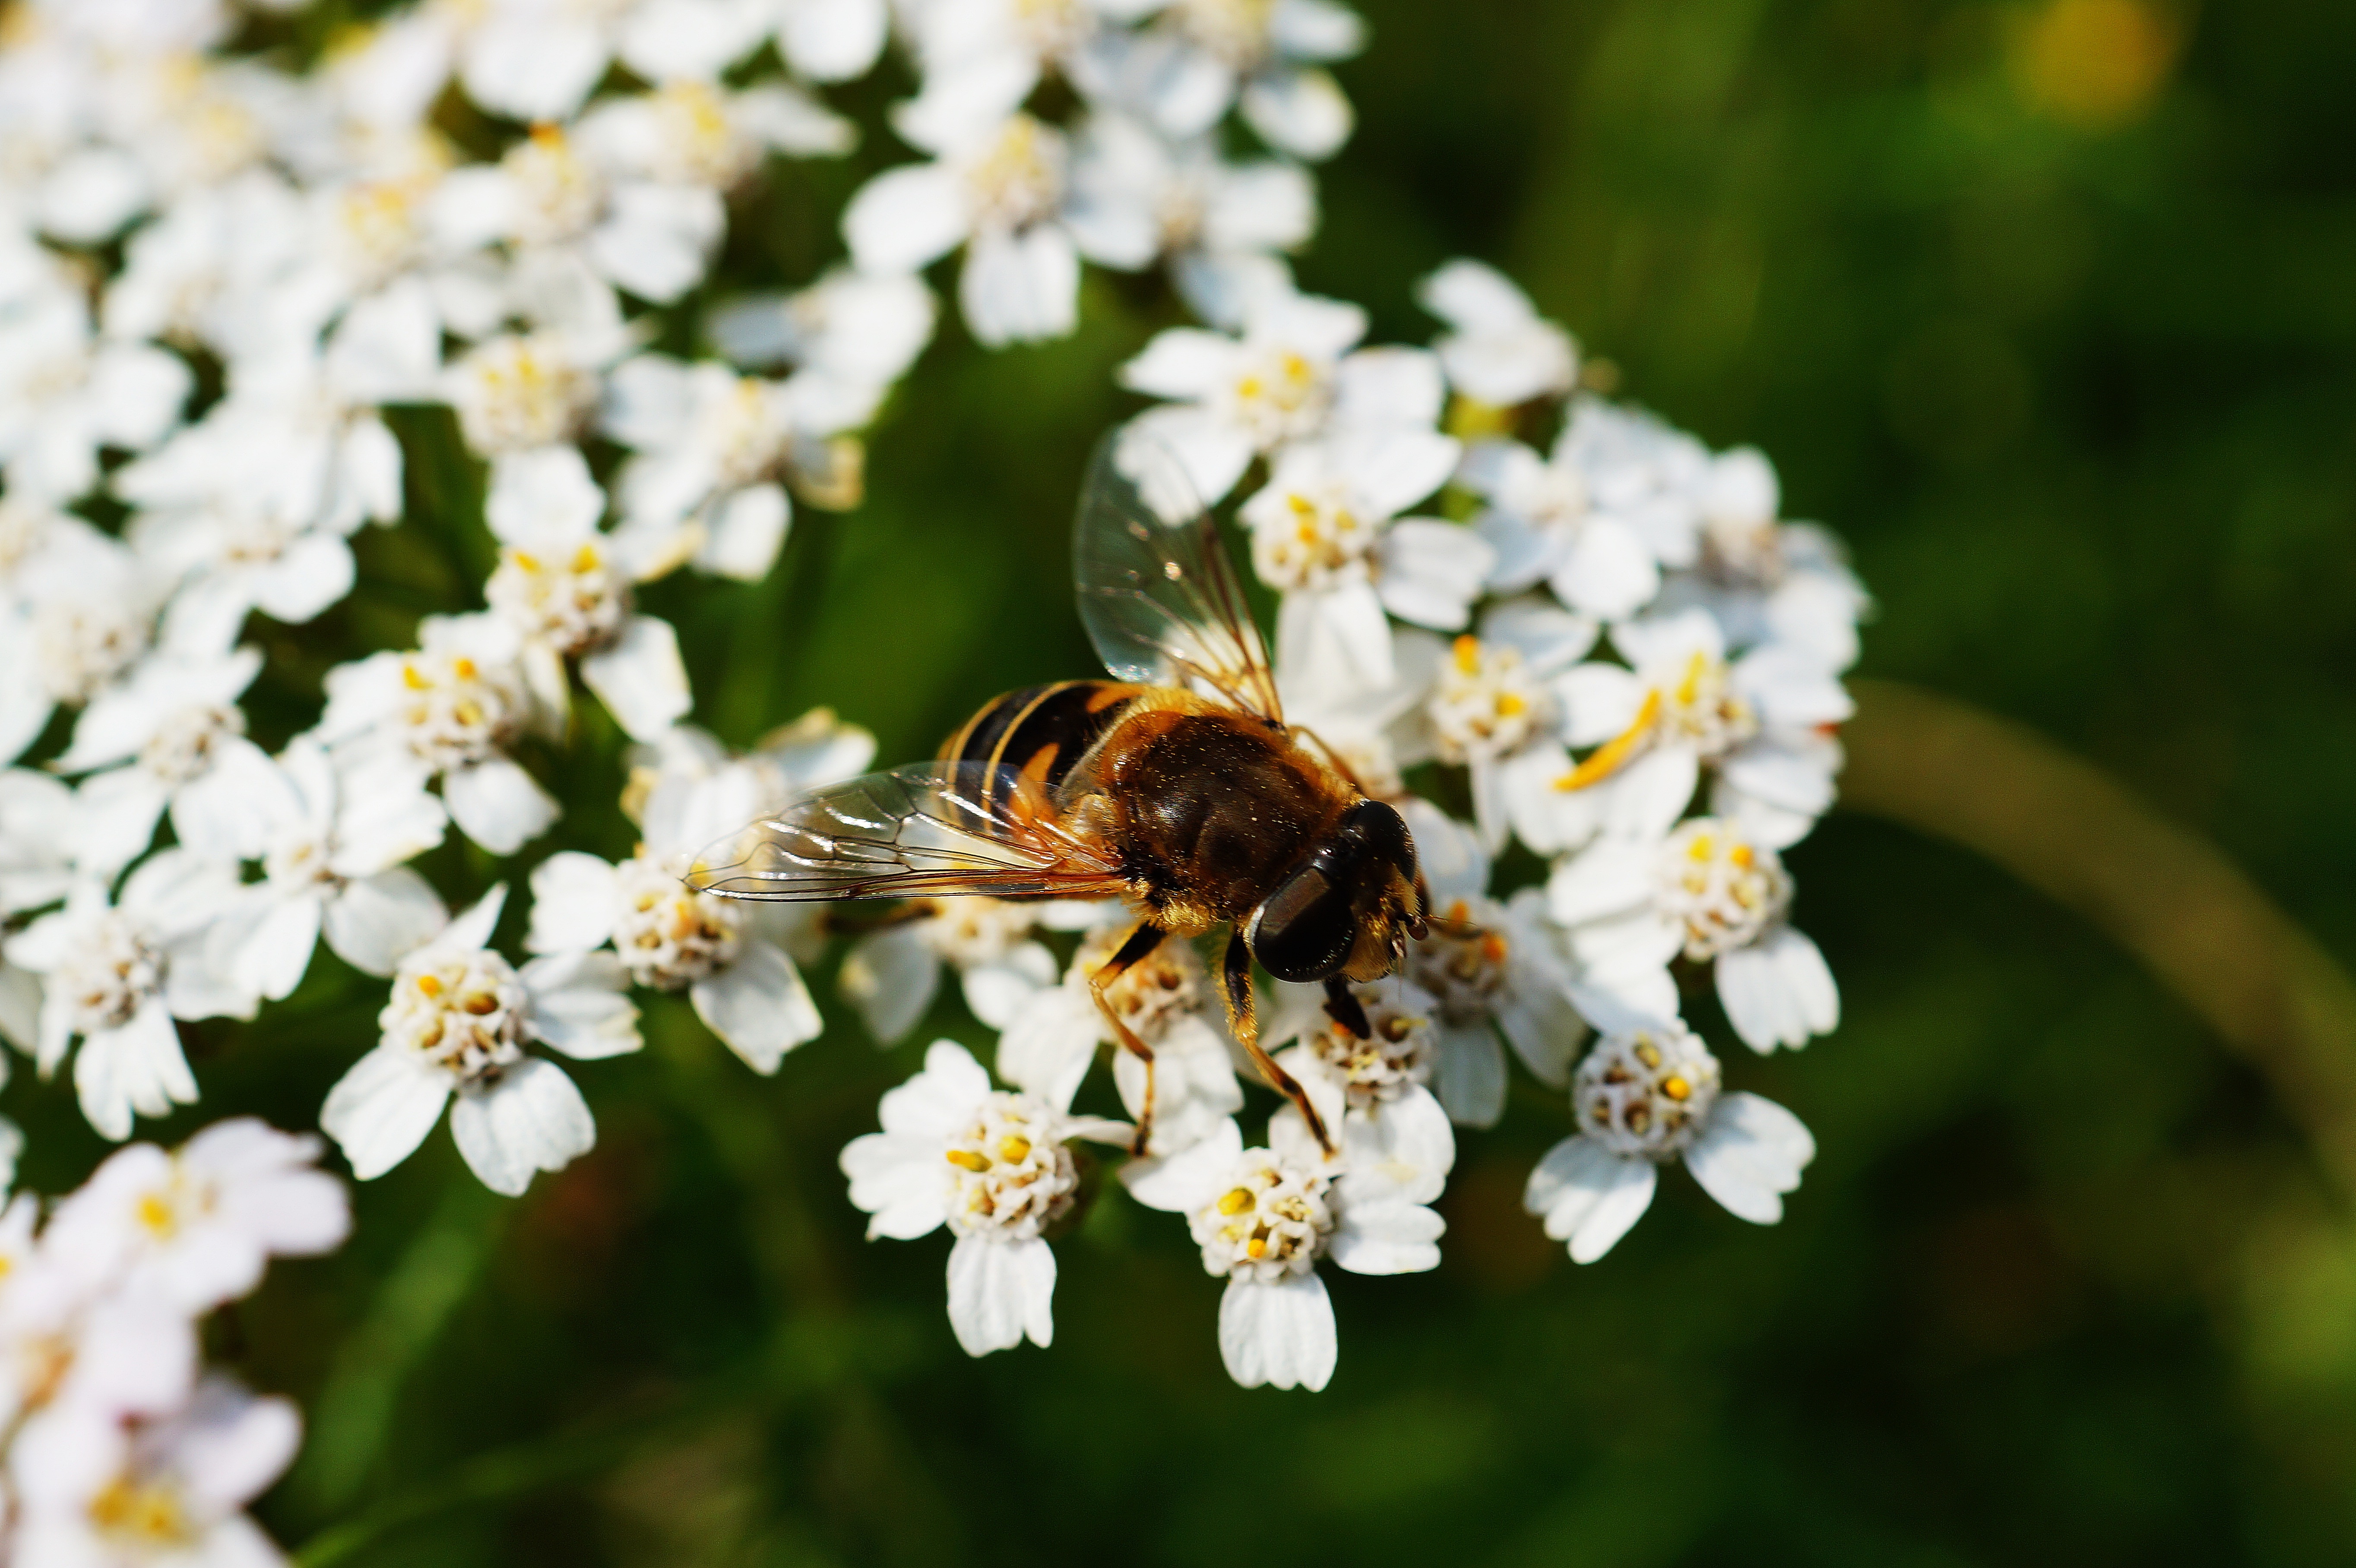
nature, blossom, plant, meadow, flower, bloom, honey, summer, wild, pollen, pollination, colourful, color, insect, macro, botany, colorful, flora, fauna, invertebrate, wildflower, flowers, close up, outdoors, daylight, bee, bumblebee, nectar, macro photography, white flowers, honey bee, daisy family, membrane winged insect